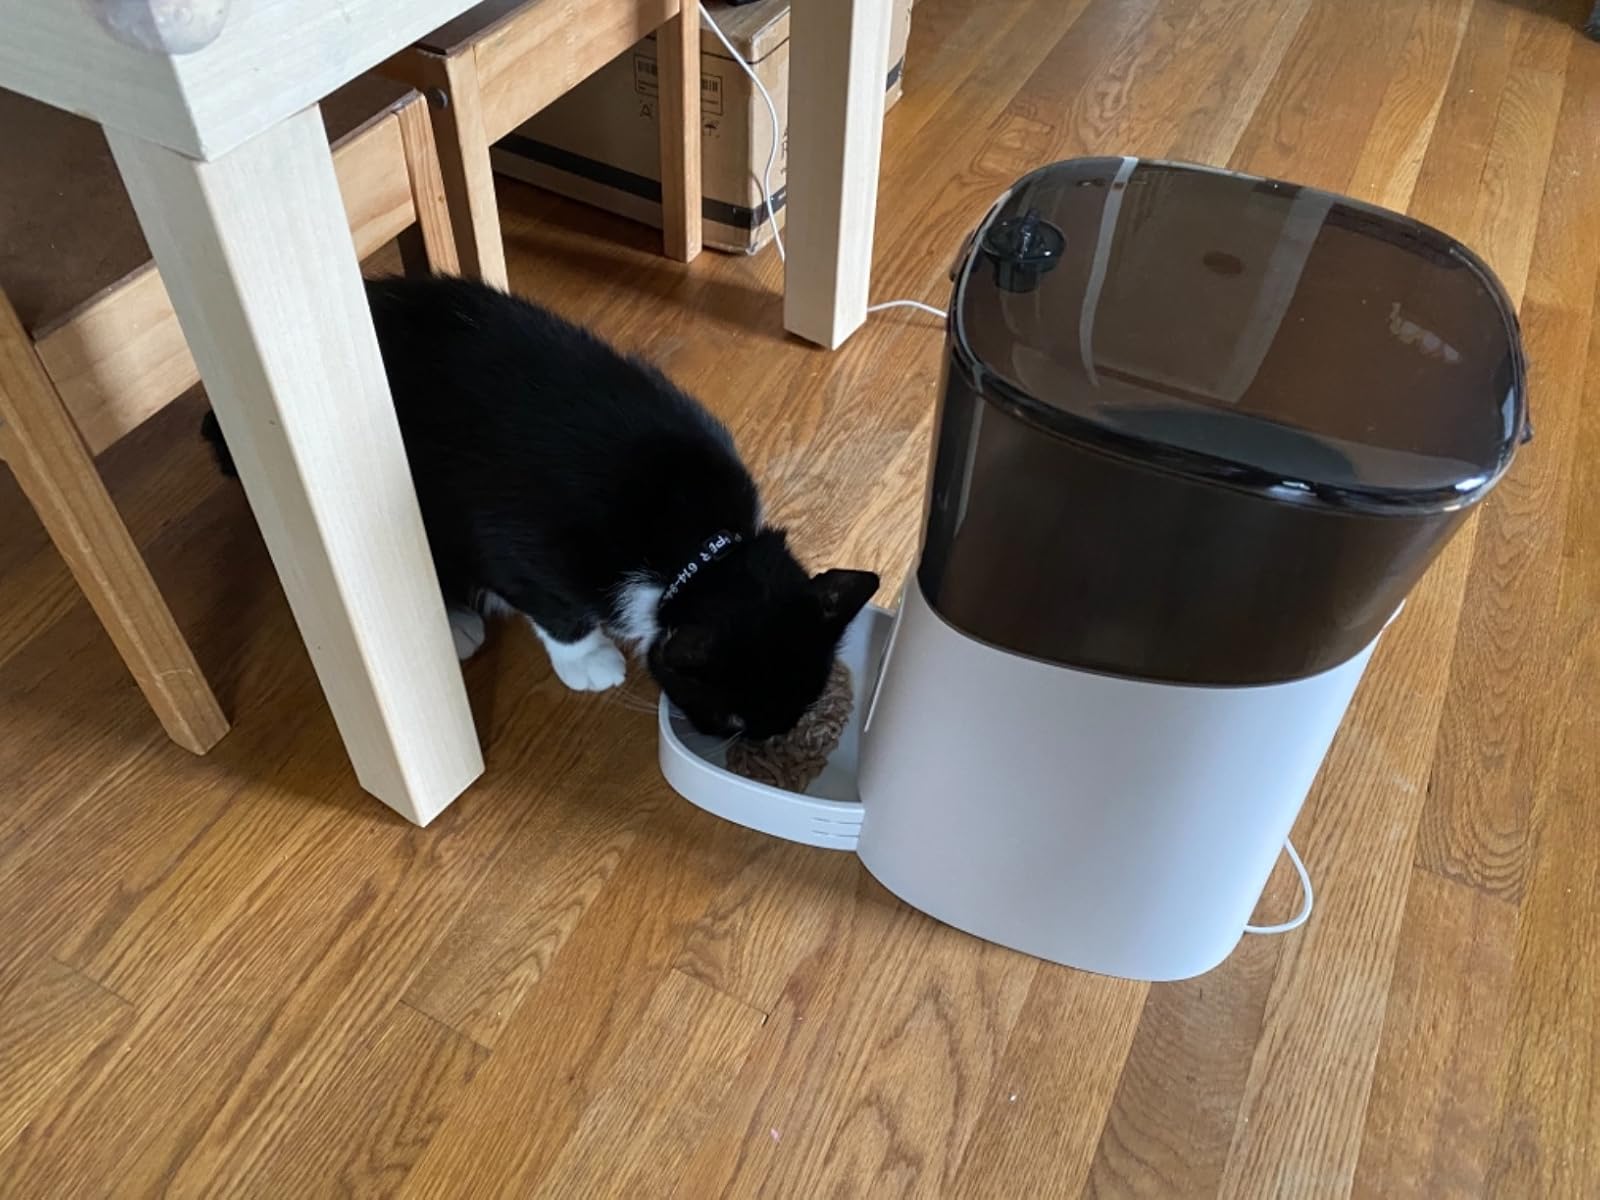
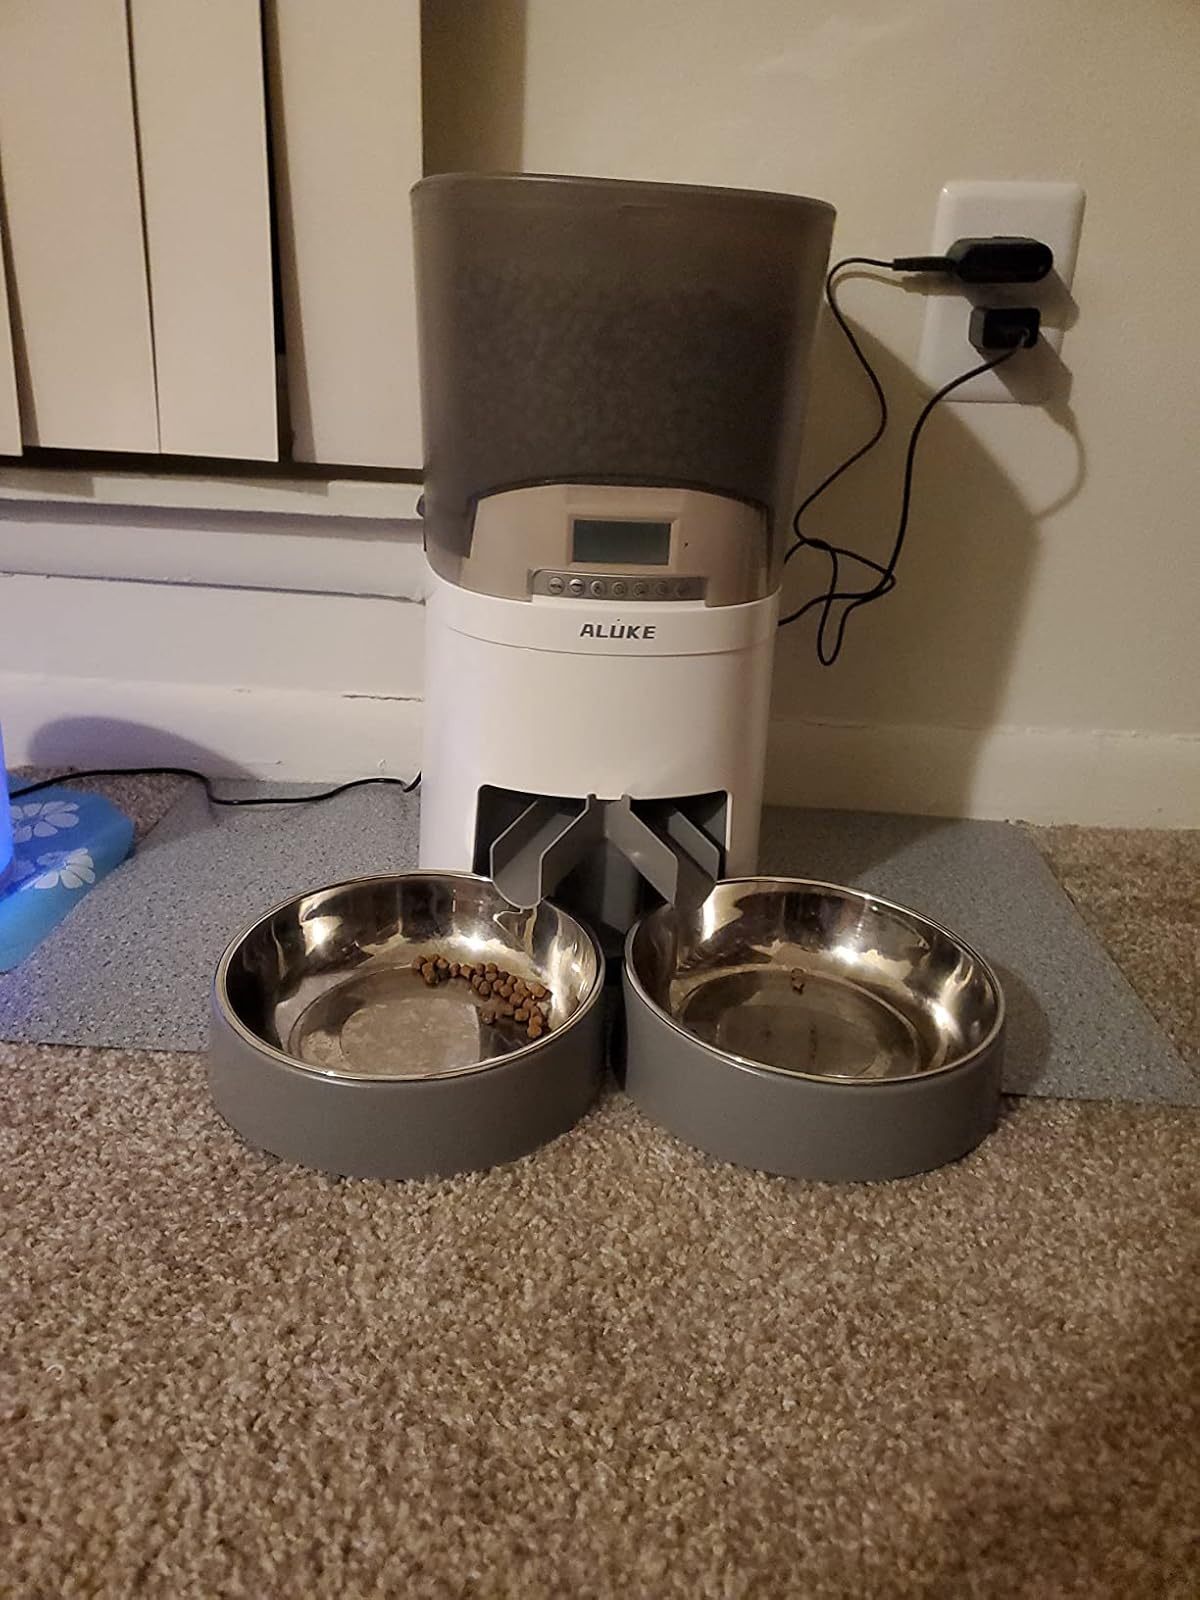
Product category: items_feeder
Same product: no